St Mary's Priory Church, Deerhurst

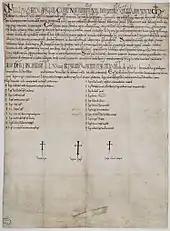
Document dated 14 April 1069 in which William the Conqueror confirms the Abbey of St Denis' tenure of Deerhurst Priory

According to the chronicler Matthew Paris ("circa" 1200–1259), in 1250 Richard, 1st Earl of Cornwall stayed at St Denis and bought Deerhurst Priory from the abbot. He took over the priory, dispersed the monks and planned to build a castle at Deerhurst on the bank of the River Severn. However, the purchase was reversed and by 1264 St Denis abbey again possessed the priory.